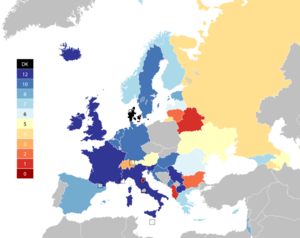
Le Concours Eurovision de la chanson 2013 est la 58ᵉ édition du Concours Eurovision de la chanson dont les trois soirées furent diffusées les 14, 16 et 18 mai. Le slogan de cette édition est We Are One.